New Writings in SF 24

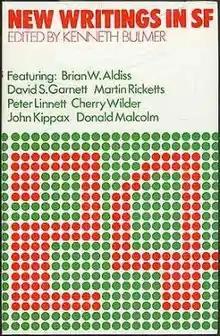
Cover of first edition

New Writings in SF 24 is an anthology of science fiction short stories edited by Kenneth Bulmer, the third volume of nine he oversaw in the "New Writings in SF" series in succession to the series' originator, John Carnell. It was first published in hardcover by Sidgwick & Jackson in April 1974, followed by a paperback edition under the slightly variant title "New Writings in SF - 24" issued by Corgi in 1975.